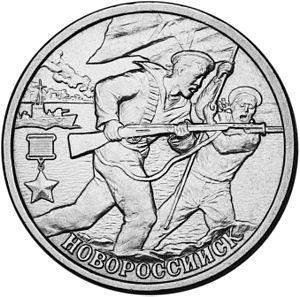
Novorossiisk est une ville du kraï de Krasnodar, dans le sud de la Russie, et un important port de commerce de la mer Noire. Novorossiisk est l'une des douze cités à avoir reçu le titre de « Ville héros » de l'Union soviétique. Sa population s'élevait à 251 013 habitants en 2013.